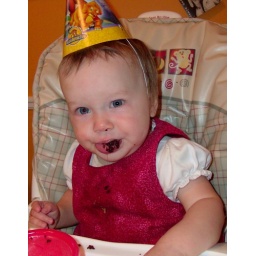
still red from all her crying, &amp;amp; covered in cake